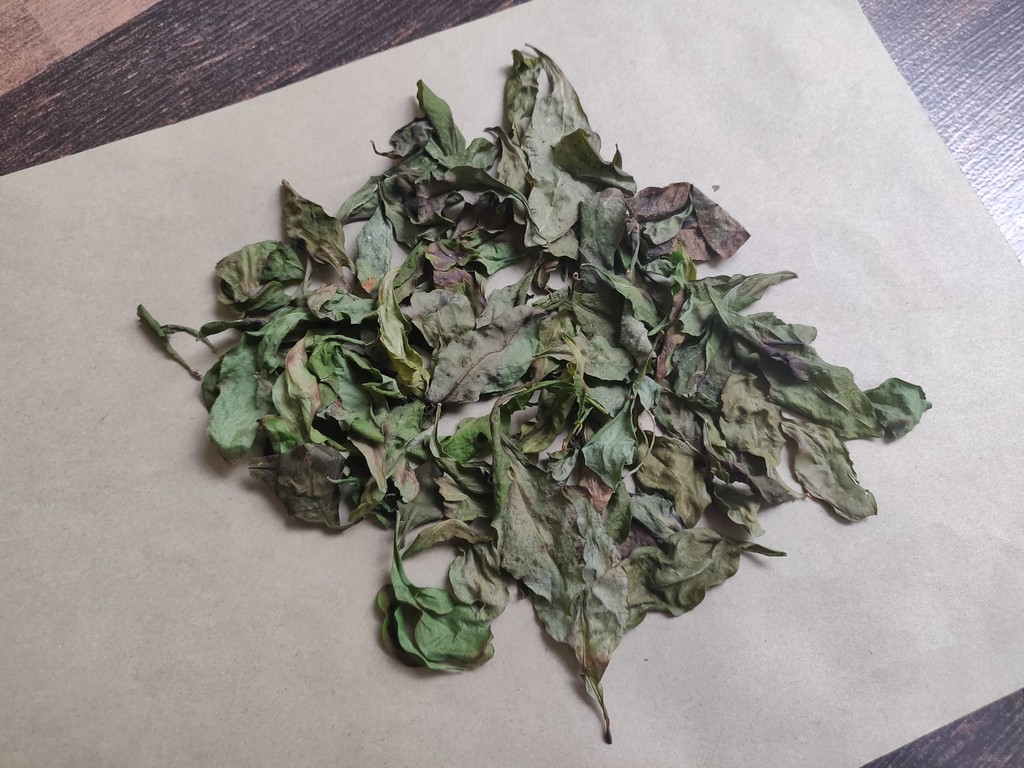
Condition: Dried
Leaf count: multiple
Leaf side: unknown